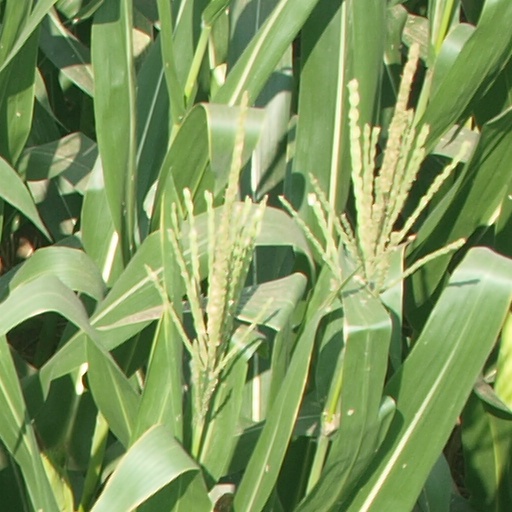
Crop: maize; corn